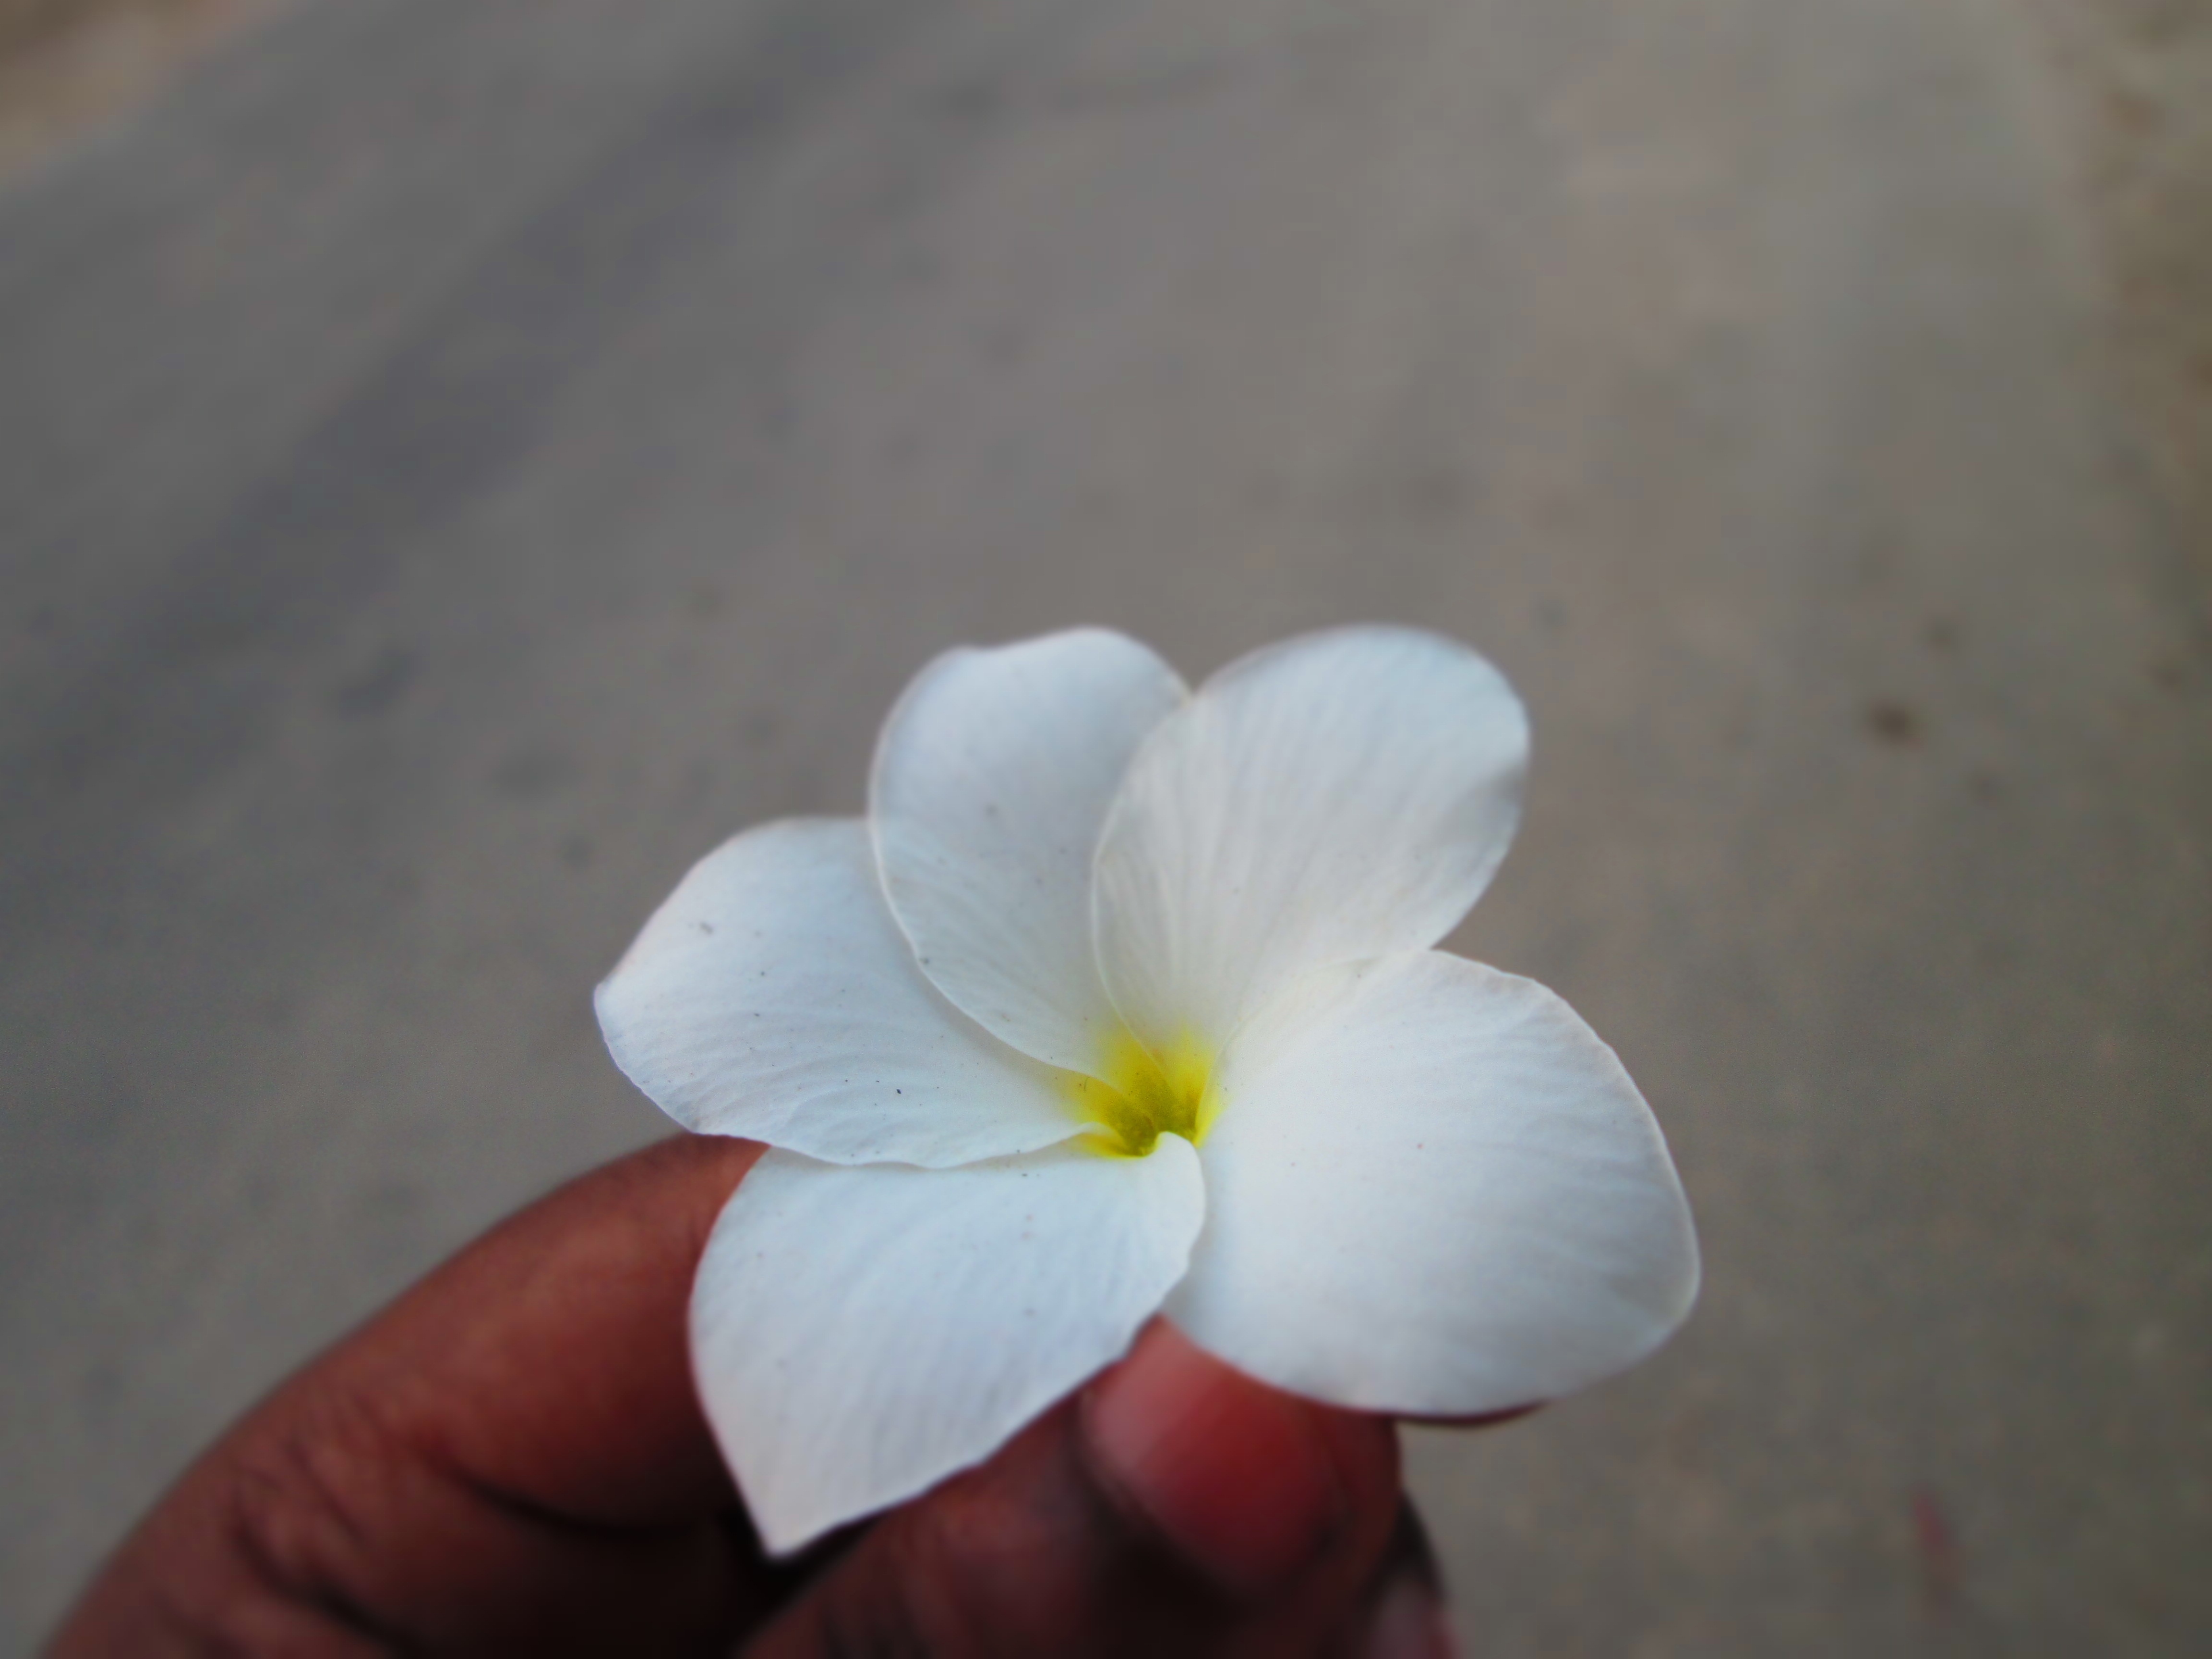
blossom, plant, white, flower, petal, flora, eye, macro photography, flowering plant, land plant, violet family